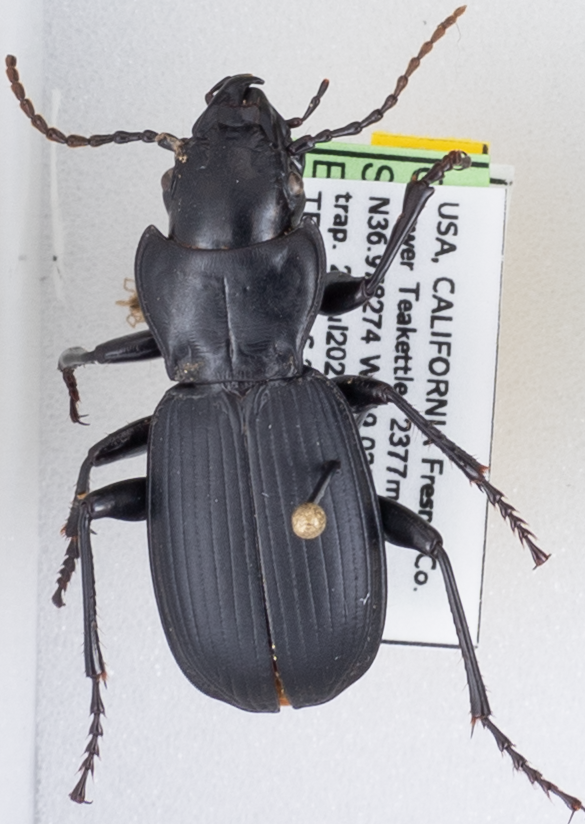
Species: Pterostichus lama
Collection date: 2021-07-20
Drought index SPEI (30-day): -2.09
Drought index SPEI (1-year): -2.09
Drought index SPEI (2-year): -2.09